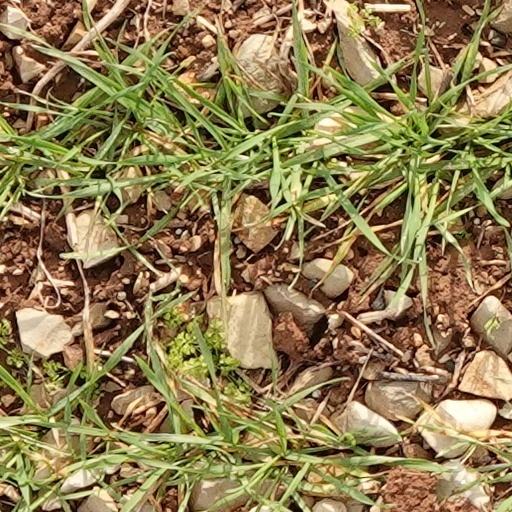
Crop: wheat